Scott Gross

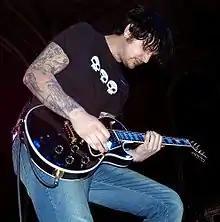
Gross in April 2004

Scott Gross is an American musician, guitarist, composer, producer, audio engineer and writer known as a member of the band From Autumn to Ashes and owner and founder of Hit And Run Studios in Long Island, New York. Before From Autumn to Ashes he was in a local band called Who's to Blame with Francis Mark. Gross was one of the songwriters in From Autumn to Ashes and also wrote lyrics for the first two albums along with Perri and Mark. He also is named as a producer on Jordan White’s 2016 EP “High Road.”